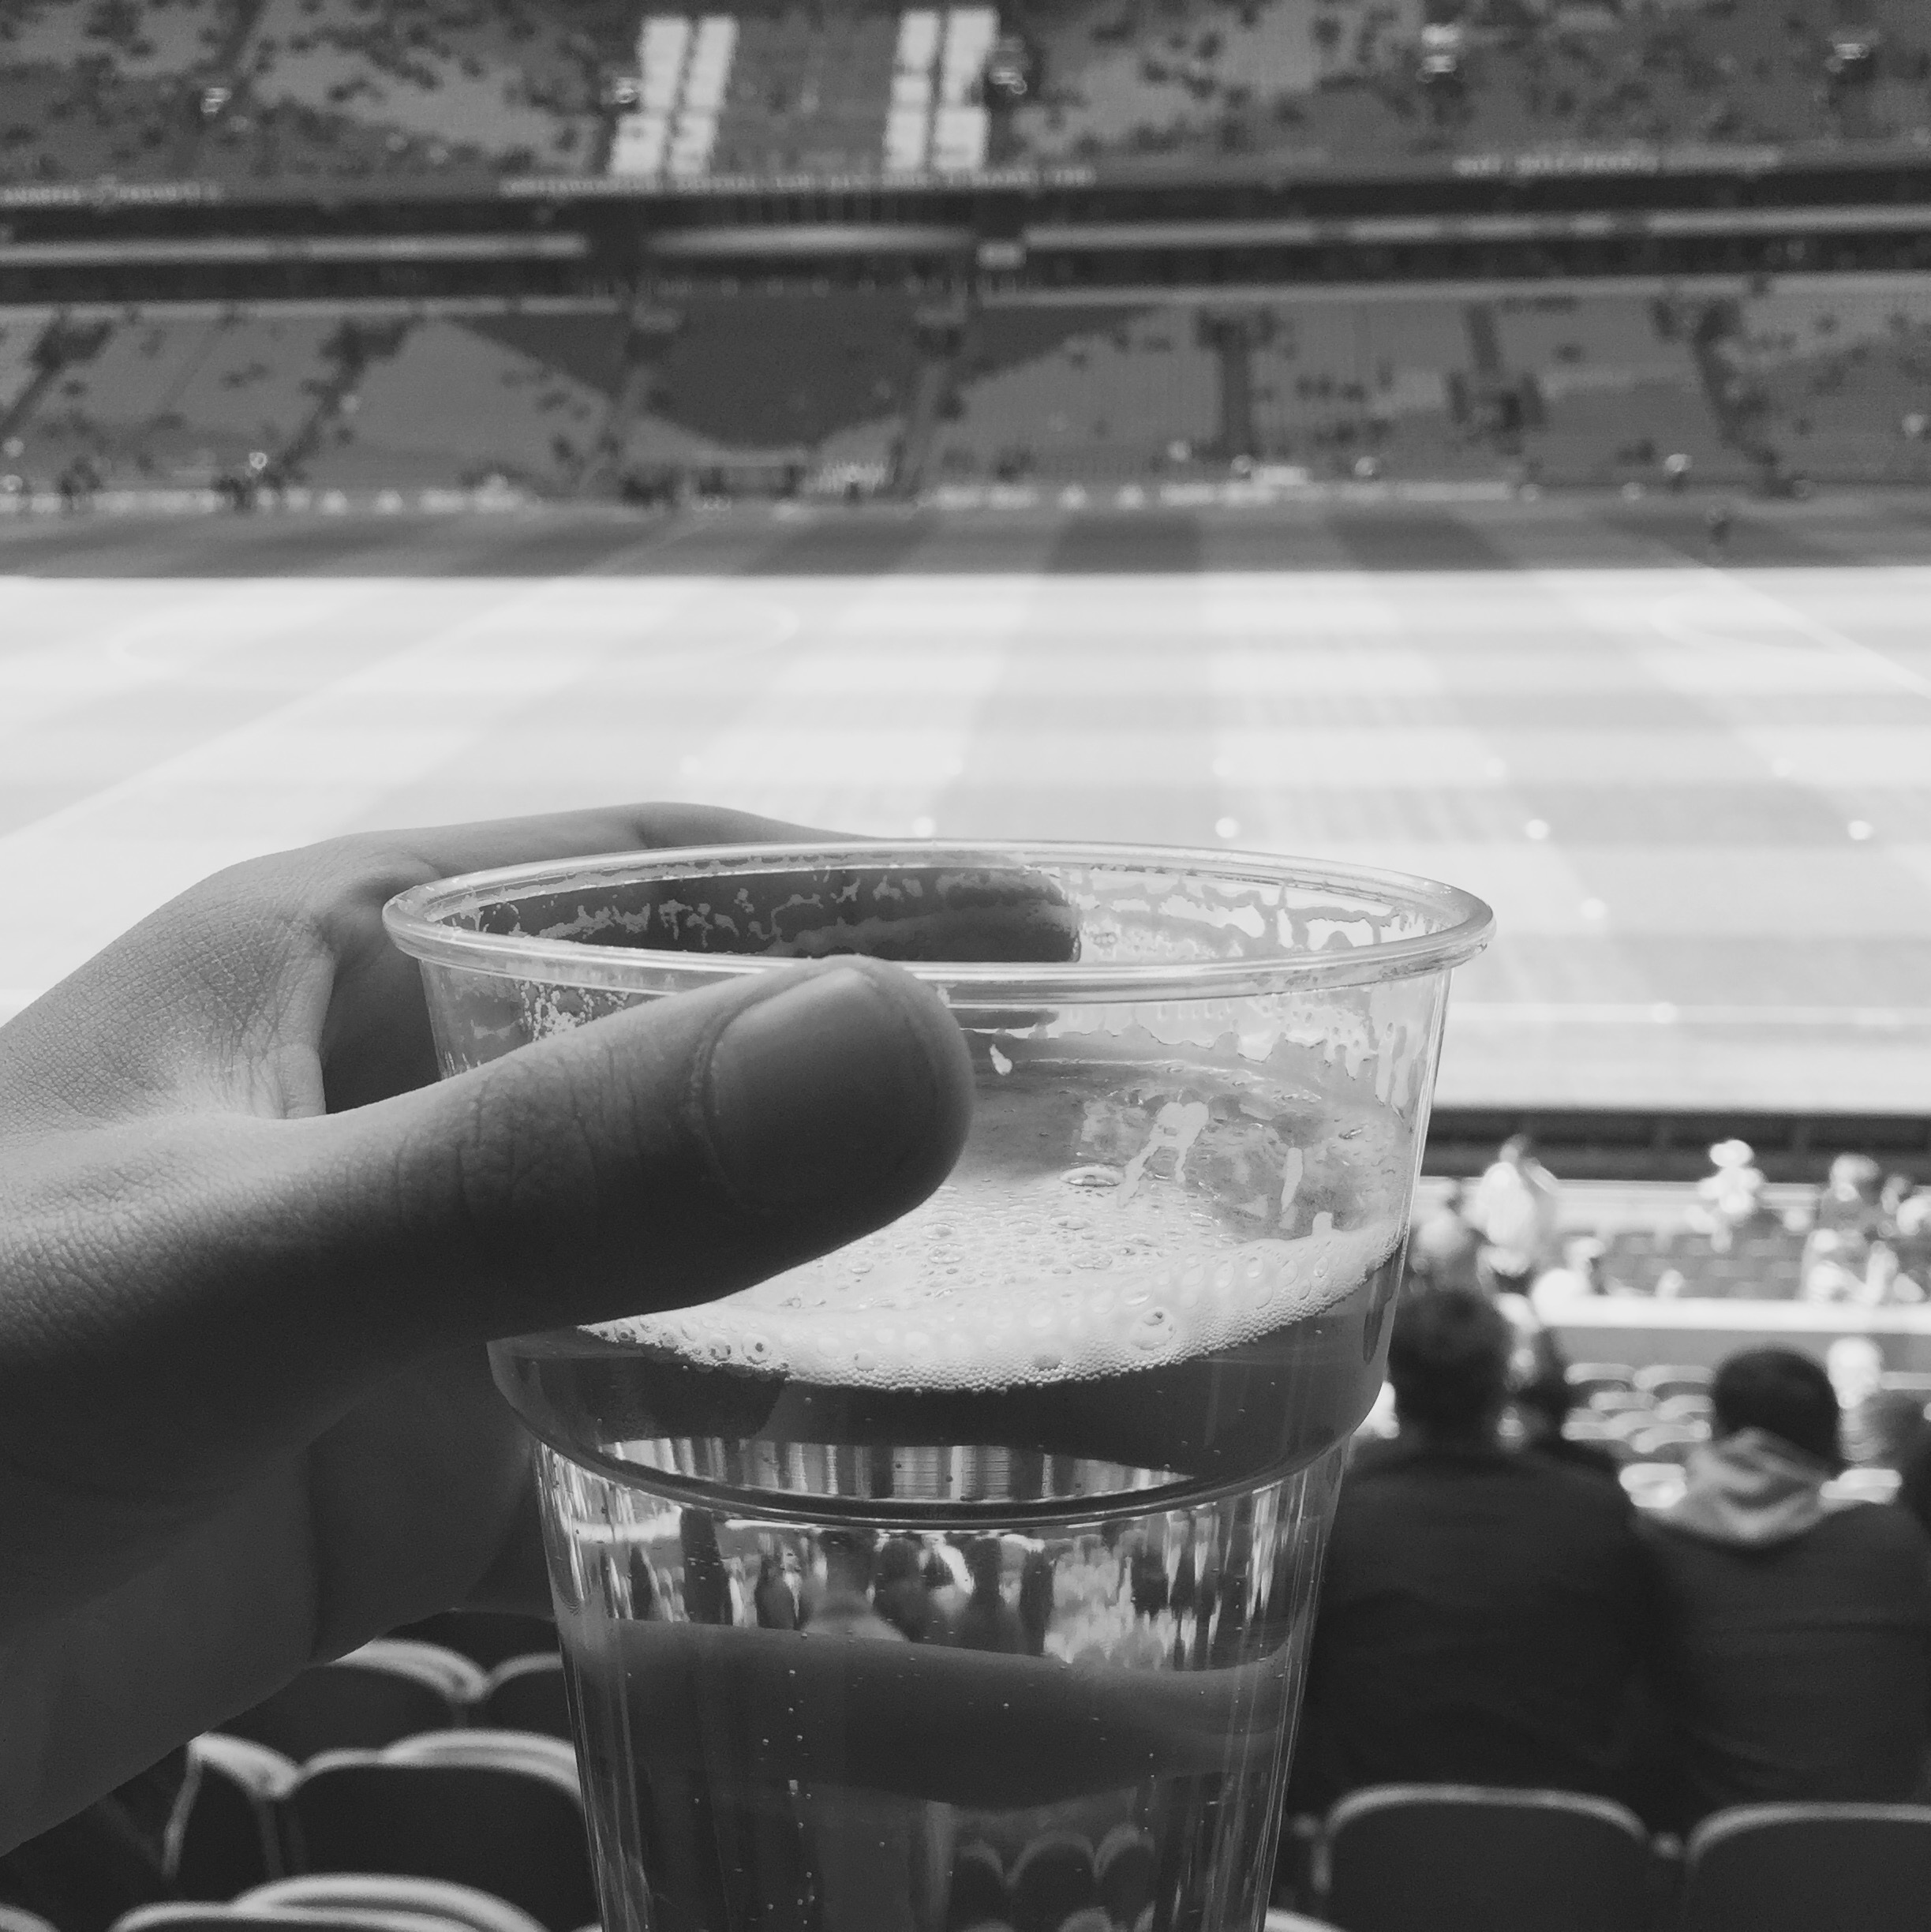
black and white, white, black, monochrome, shape, monochrome photography